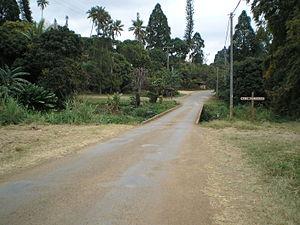
Les réseaux de transport en Nouvelle-Calédonie sont soumis à un certain nombre de contraintes géographiques : l'insularité, le climat, l'éloignement de la Métropole, l'aspect relativement étendu de l'île principale ou encore la présence sur pratiquement toute la longueur de cette dernière de la Chaîne centrale. S'y ajoute l'absence d'alternative à la route dans les transports intérieurs, à l'exception des liaisons maritimes inter-îles ou d'un circuit aérien domestique encore limité.
La Nouvelle-Calédonie est une collectivité française composée d'un ensemble d'îles et d'archipels d'Océanie, situés en mer de Corail et dans l'océan Pacifique Sud. L'île principale est la Grande Terre, longue de 400 km et comptant 64 km en sa plus grande largeur.
Canala est une commune de Nouvelle-Calédonie située sur la côte Est de la Grande Terre en Province Nord, entre Thio et Kouaoua, et à 166 km de Nouméa.